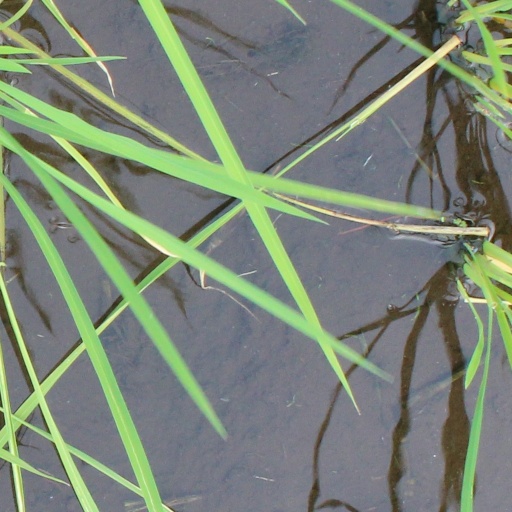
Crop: rice